Evolution

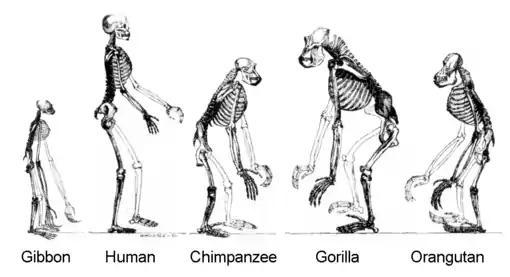
The hominoids are descendants of a common ancestor.

Due to horizontal gene transfer, this "tree of life" may be more complicated than a simple branching tree, since some genes have spread independently between distantly related species. To solve this problem and others, some authors prefer to use the "Coral of life" as a metaphor or a mathematical model to illustrate the evolution of life. This view dates back to an idea briefly mentioned by Darwin but later abandoned.